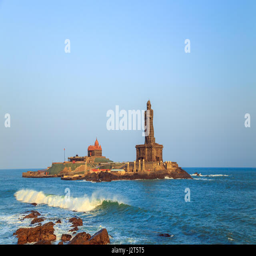
waves break about the rocks off the coast .